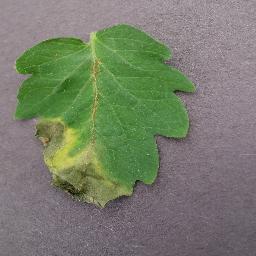
Label: Tomato___Late_blight